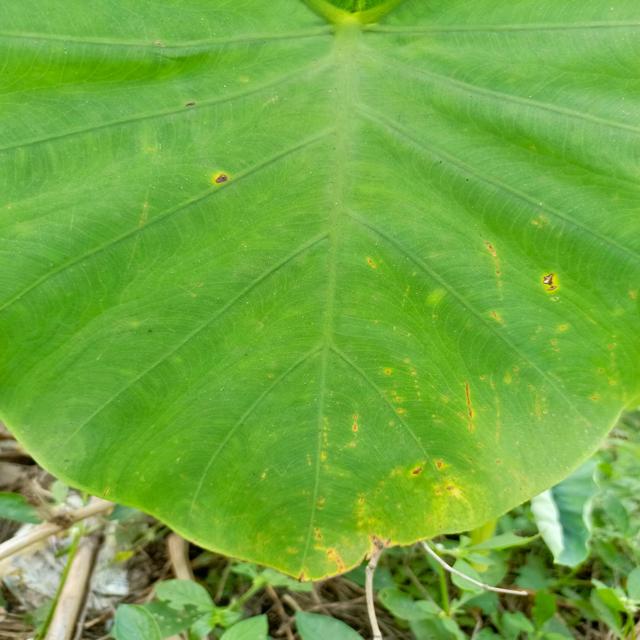
Label: Early_Blight